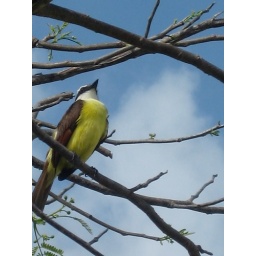
hello, beautiful. we saw these flying over the road every morning. there were usually 3 together.